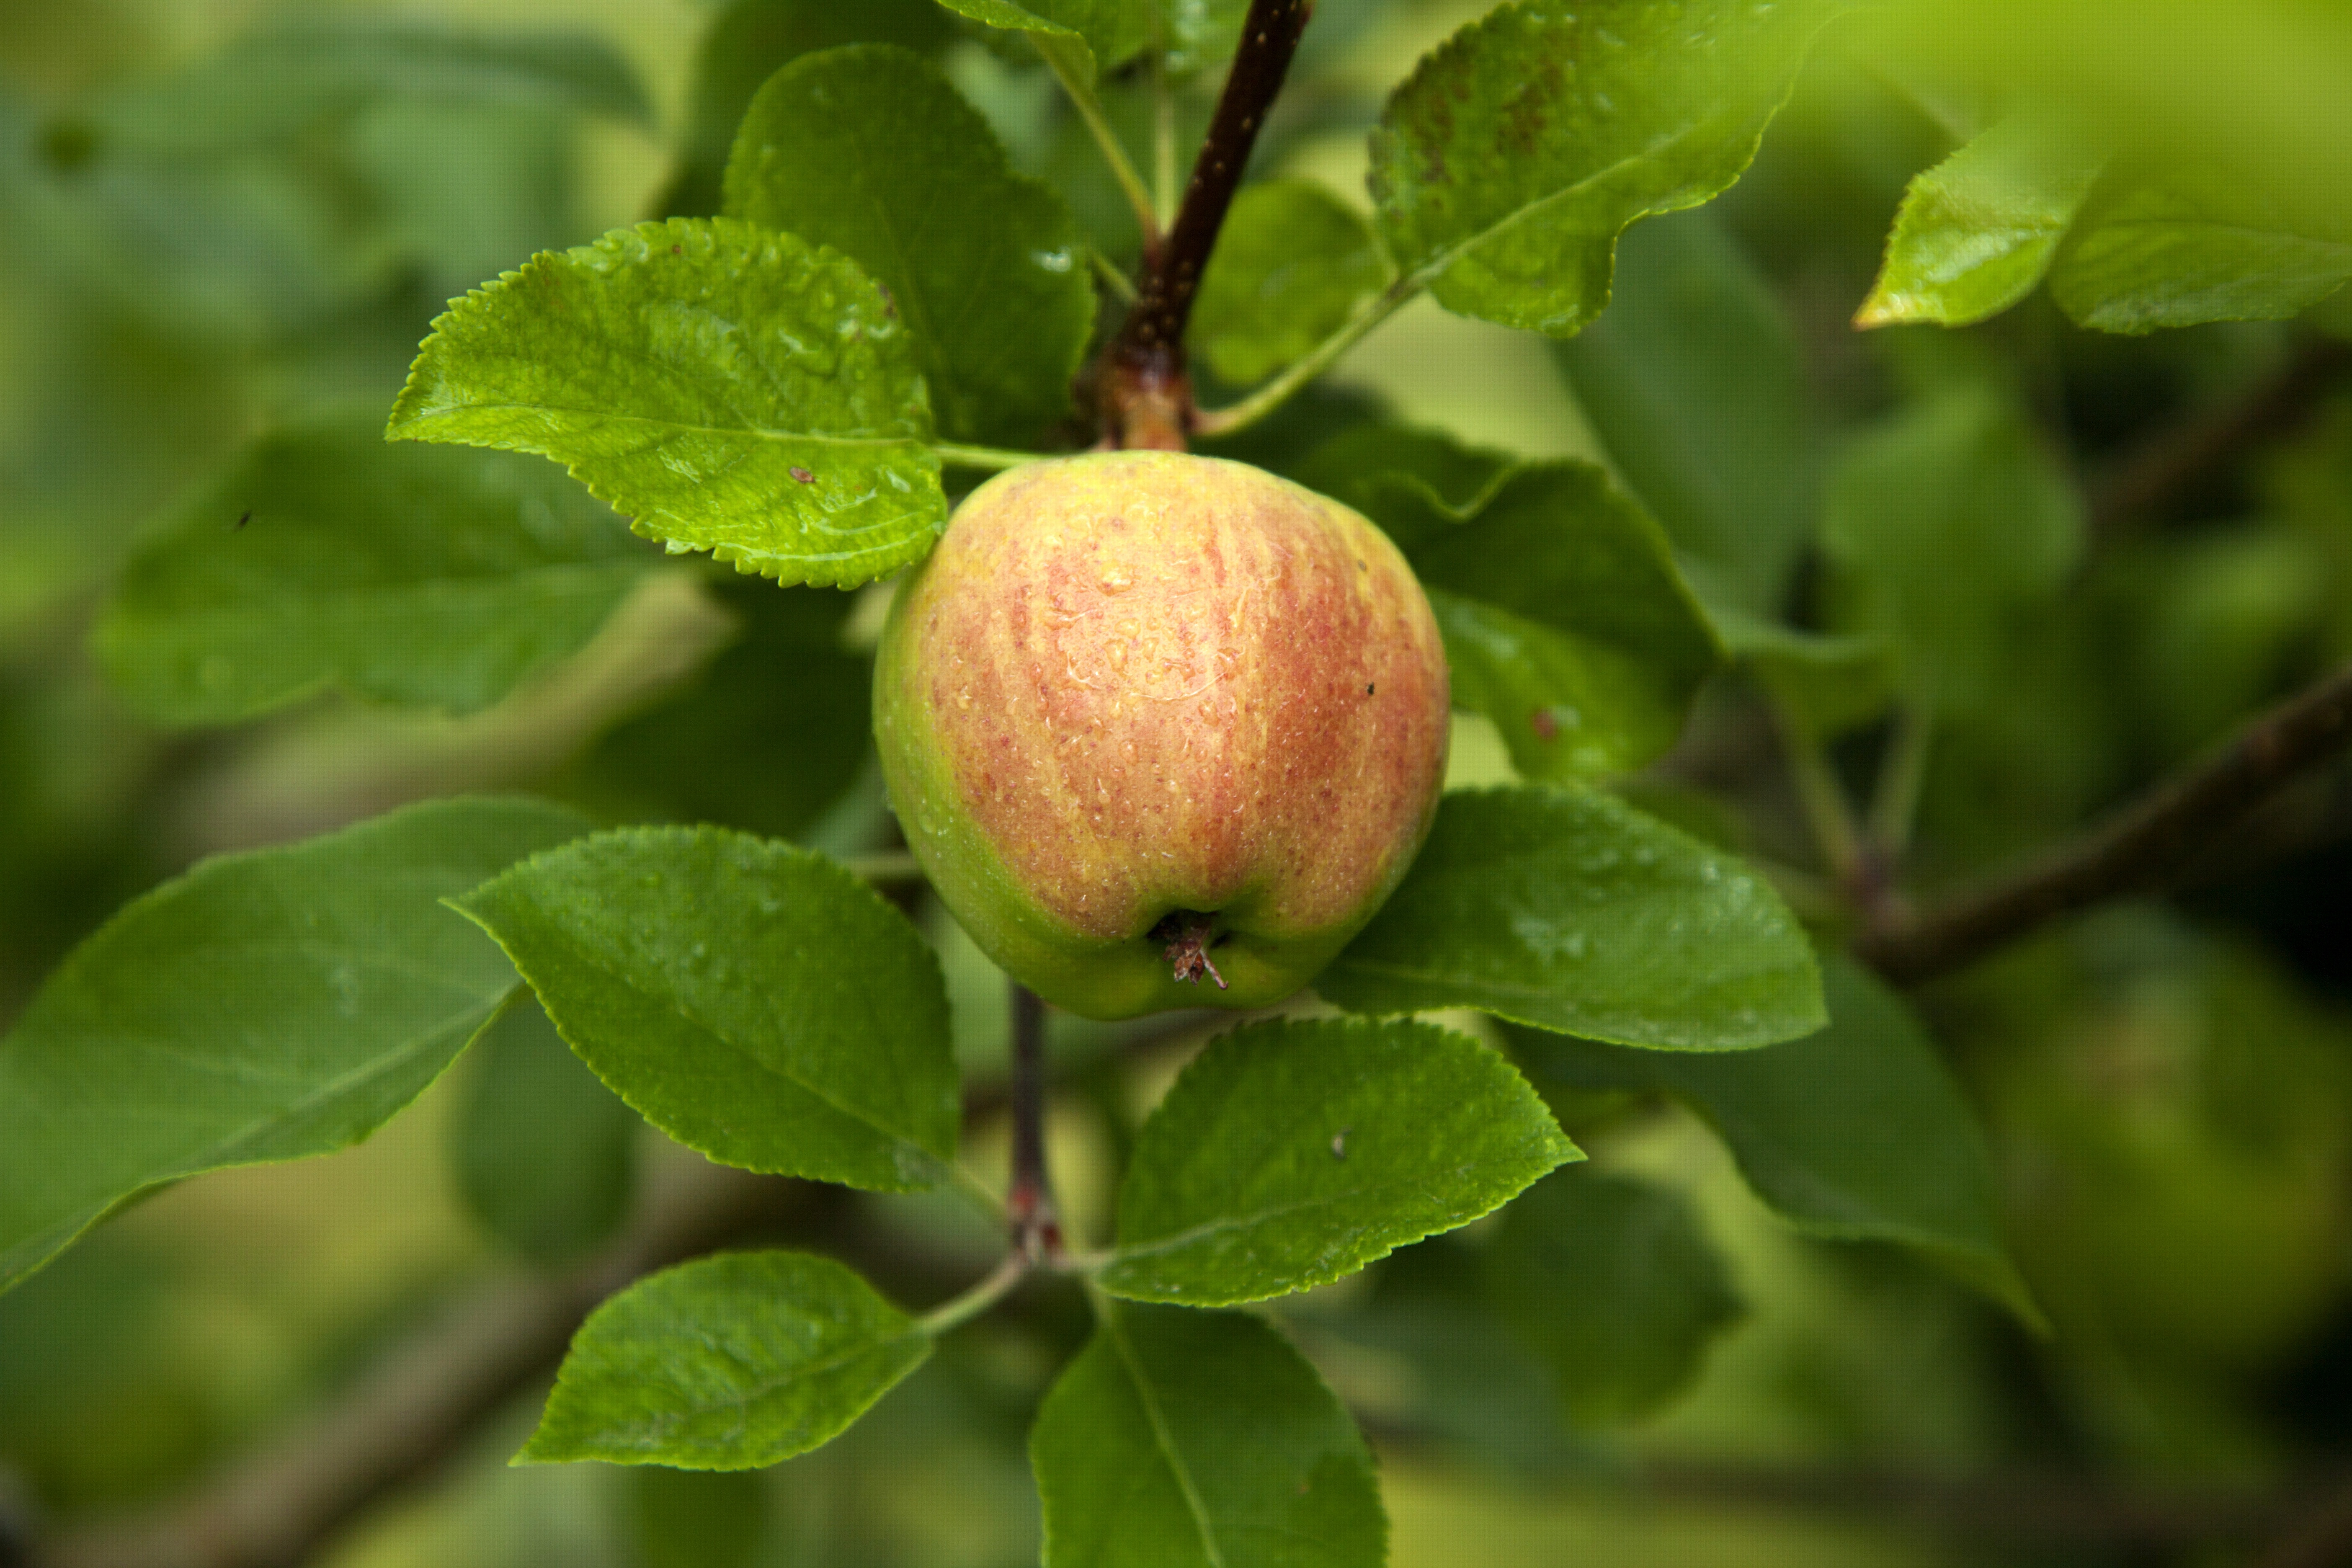
apple, tree, branch, plant, wood, fruit, leaf, flower, food, green, produce, flora, apple tree, flowering plant, bitter orange, land plant